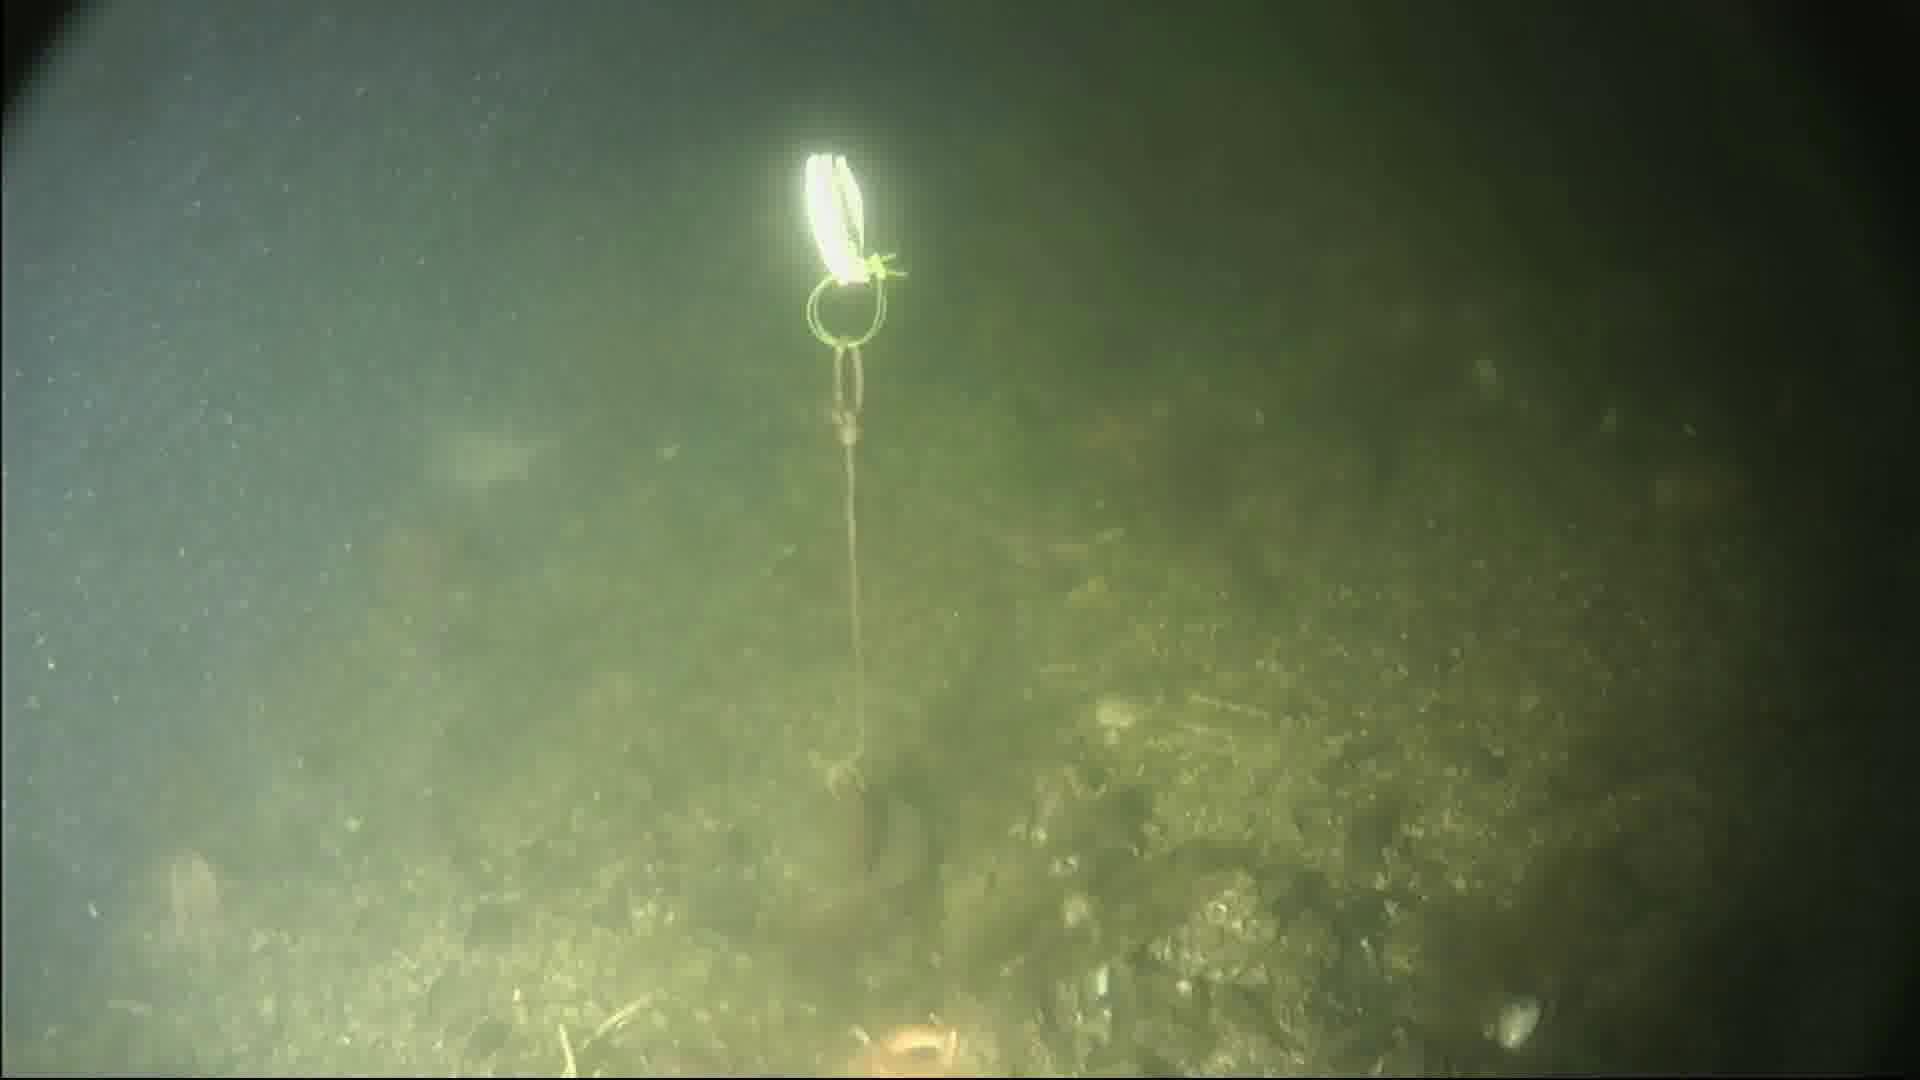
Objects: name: fish
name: starfish